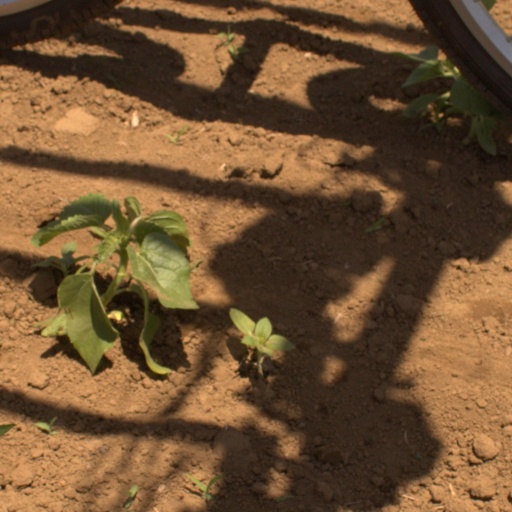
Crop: Jerusalem artichoke